Martin Dixon (politician)

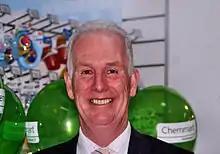

Martin Francis Dixon (born 29 September 1955) is a former Australian politician. Dixon was a Liberal Party member of the Victorian Legislative Assembly from 1996 to 2018, representing the electorates of Dromana (1996–2002) and Nepean (2002–2018). He was Minister for Education in the Baillieu and Napthine governments from 2010 to 2014.